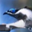
Label: bird